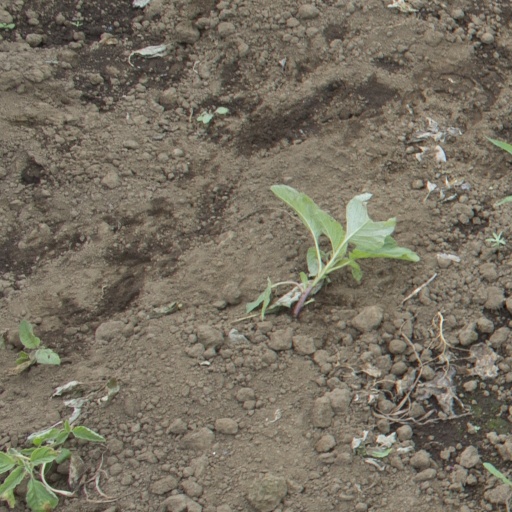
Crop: soybean